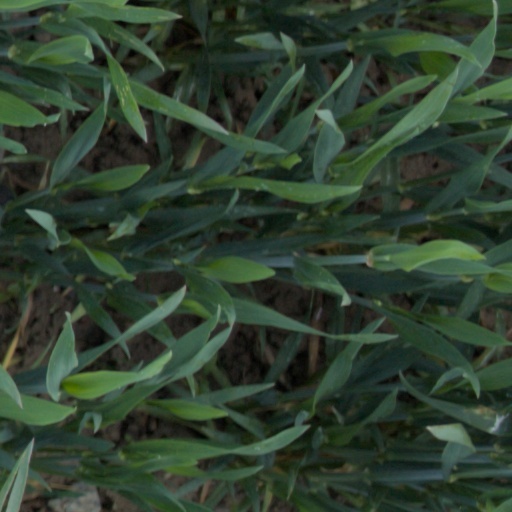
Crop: wheat